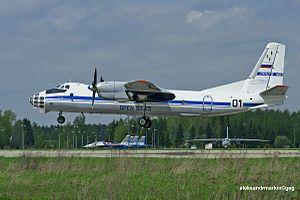
Le traité Ciel ouvert met en place un programme de vols de surveillance non armés sur la totalité du territoire des États parties. Il vise à renforcer la compréhension et la confiance mutuelle en donnant à tous ses participants, quelle que soit leur taille, un rôle direct dans la collecte d'informations au sujet des forces militaires et des activités qui y sont liées. « Ciel ouvert » est l'un des efforts de plus grande portée au niveau international pour promouvoir l'ouverture et la transparence dans ce domaine.